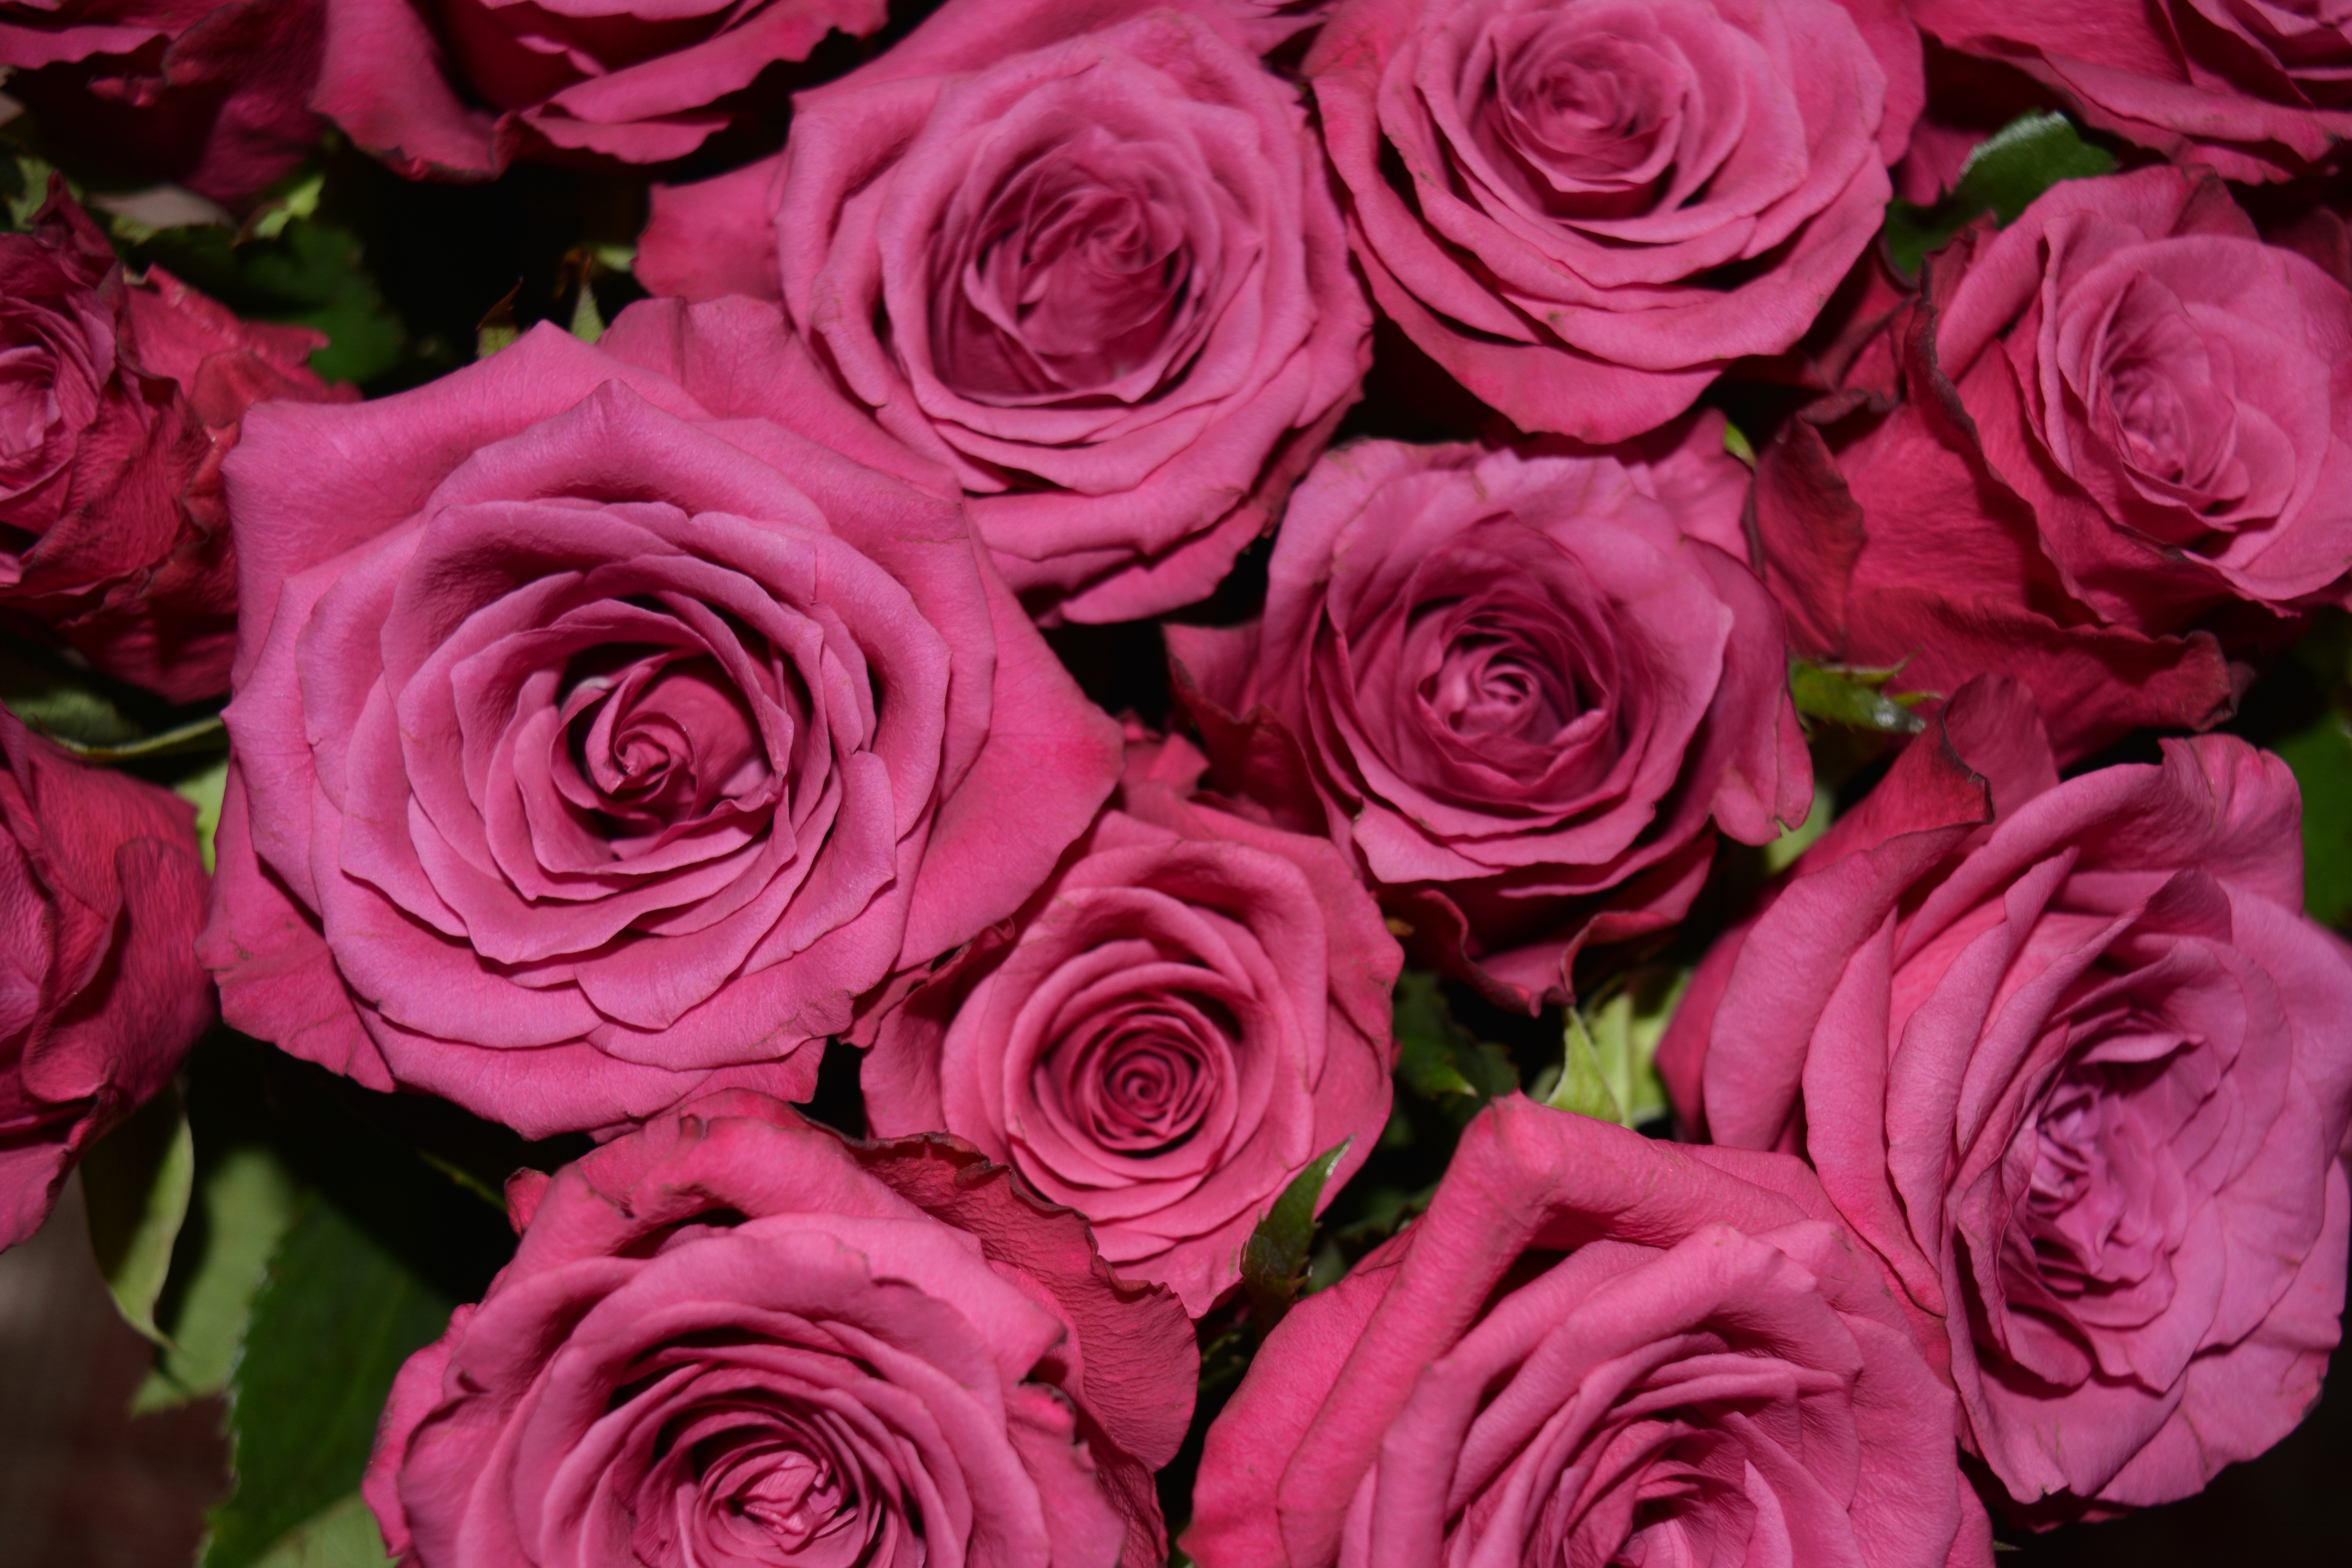
blossom, plant, flower, petal, bloom, bouquet, rose, red, pink, roses, floristry, floribunda, rose bloom, flowering plant, dusky pink, garden roses, rose family, plant stem, land plant, rosa centifolia, rose order